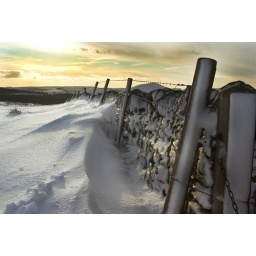
Windswept snowdrift against dry stone wall between Lockerbrook and Crook Hill, above Derwent Valley/Ladybower New Years Eve 2009